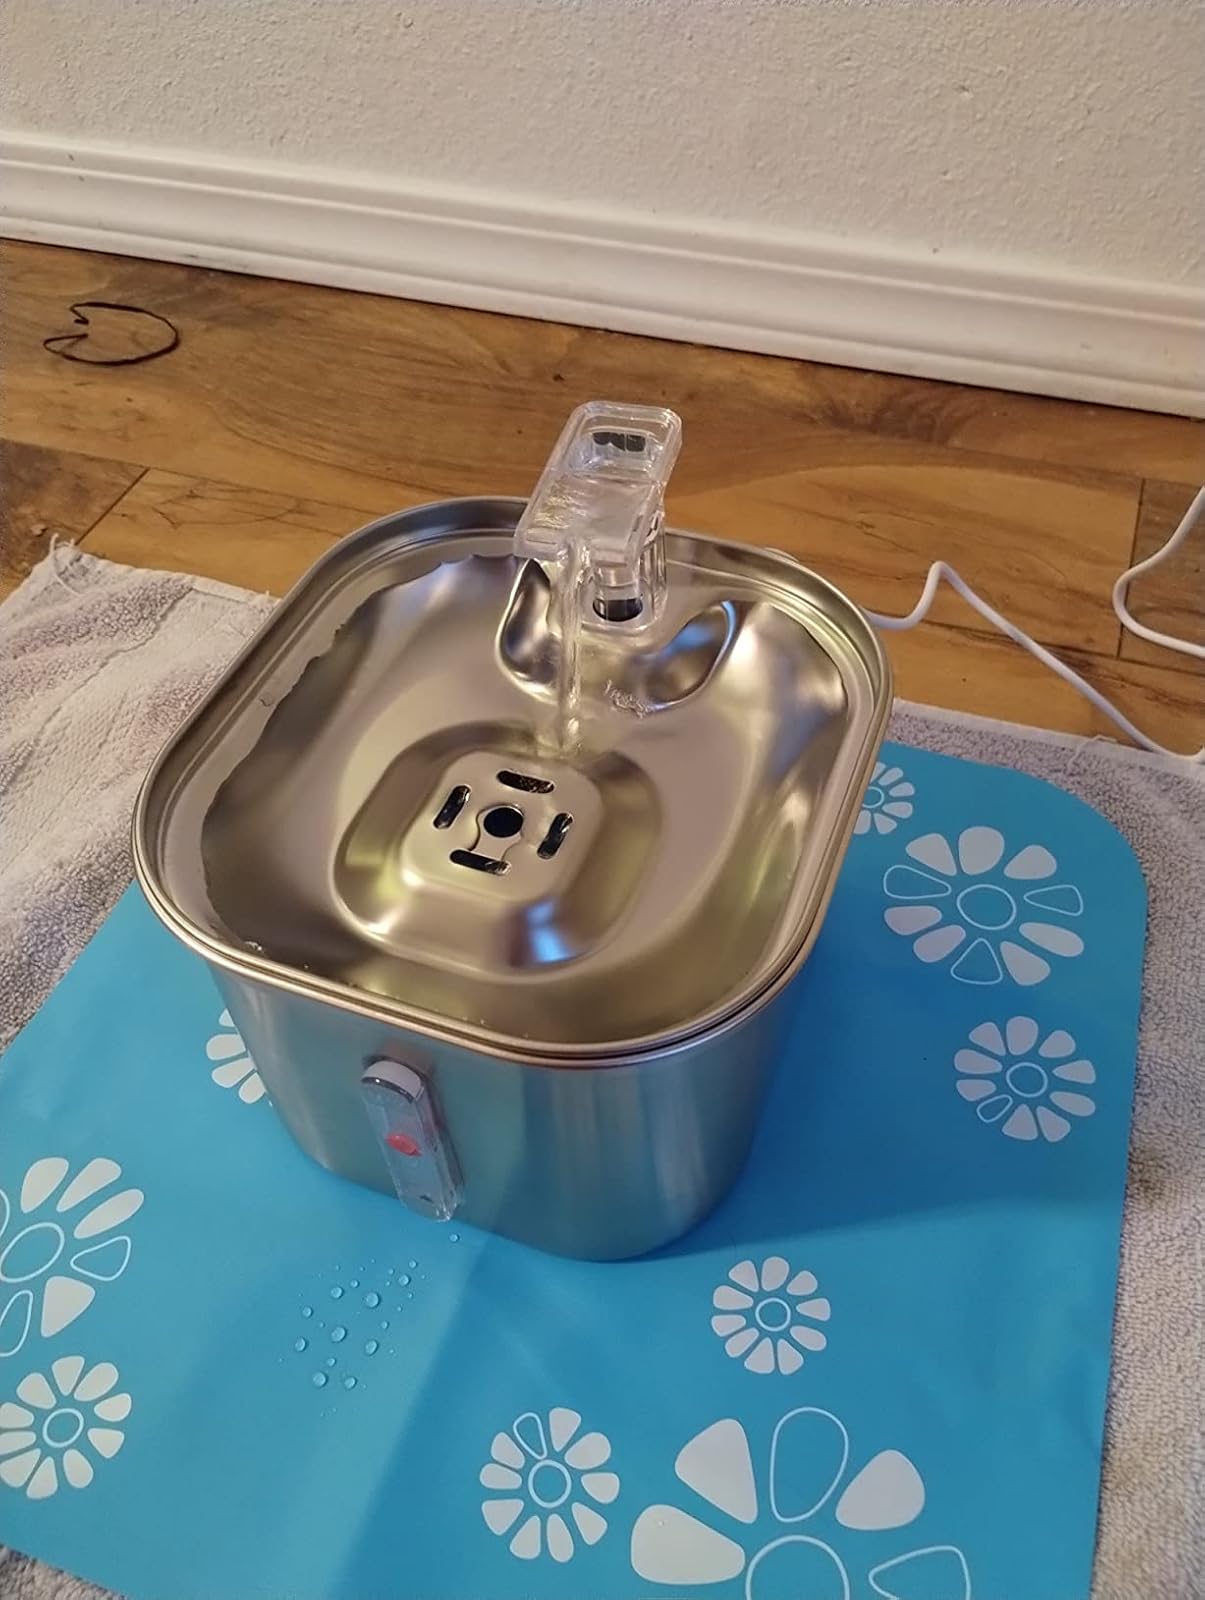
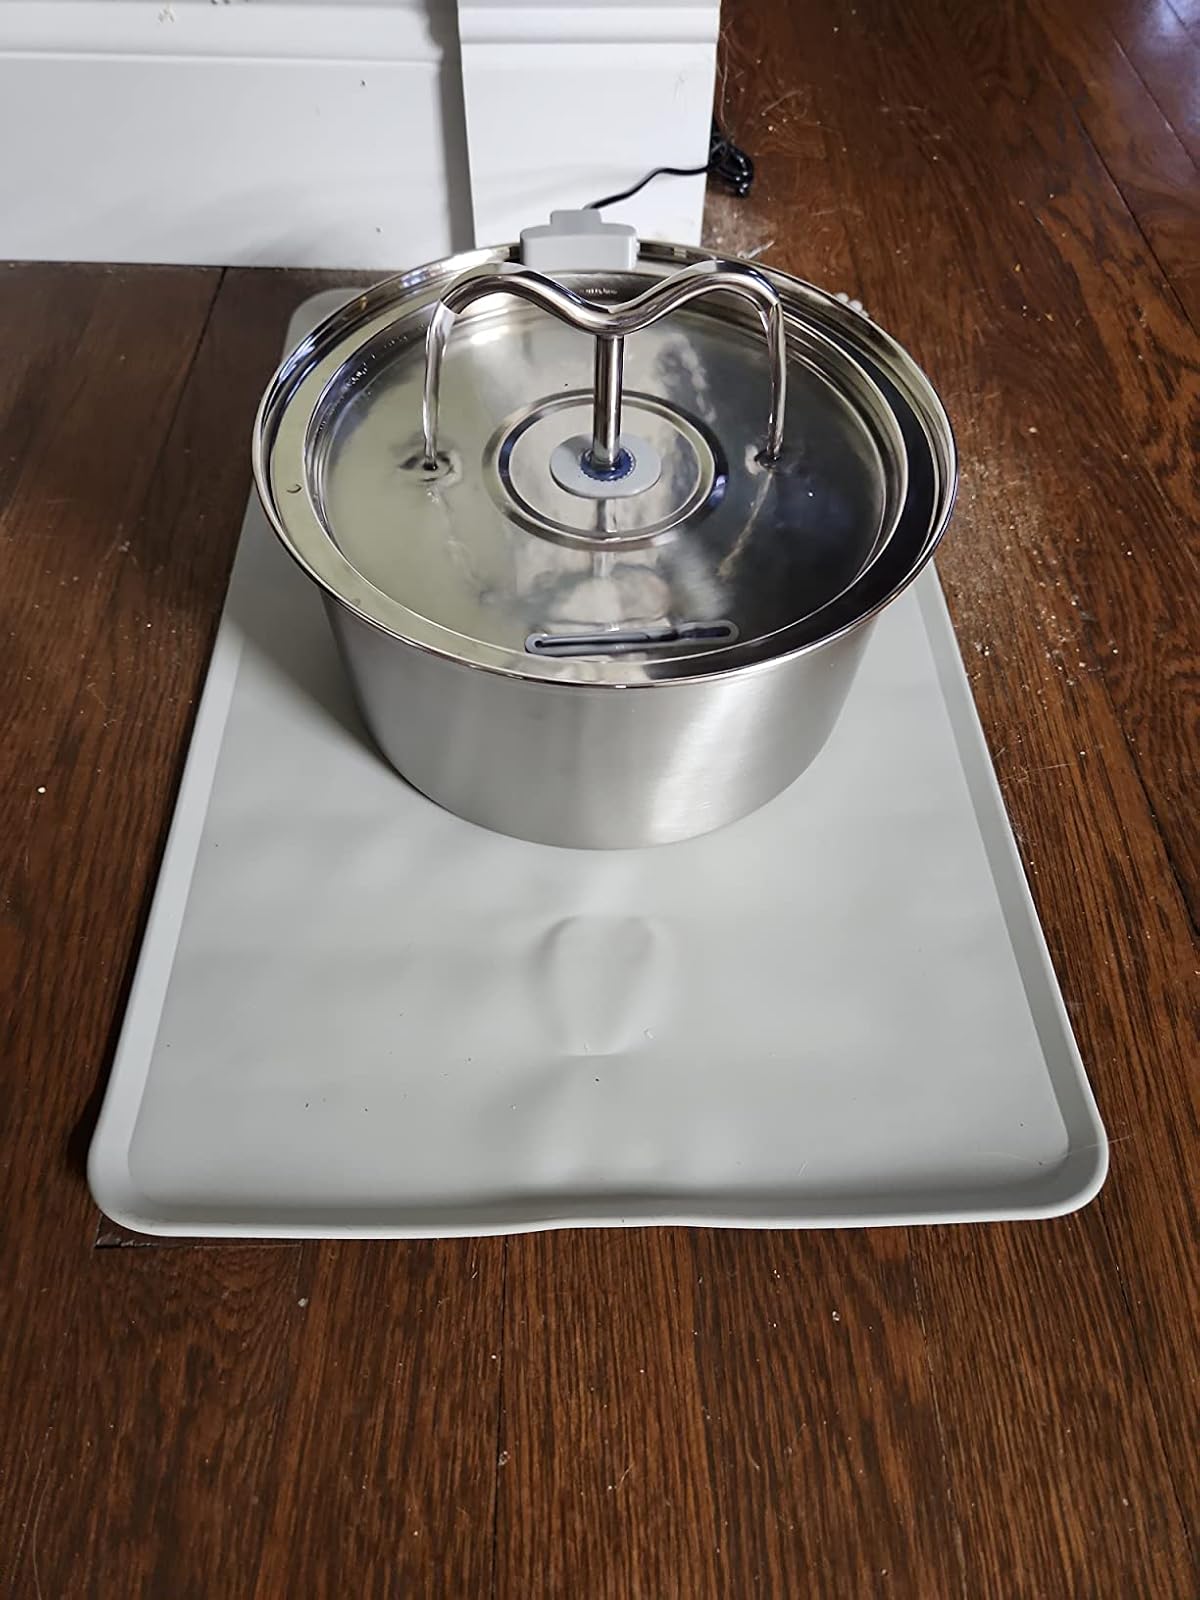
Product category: items_bowl
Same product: no